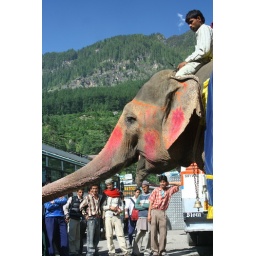
elephant in manali bus station